Kamichu!

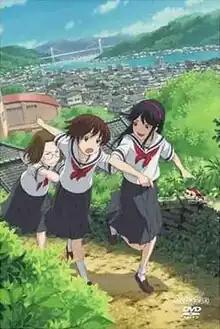
Cover of the first Japanese DVD, showing from left to right Mitsue, Yurie, and Matsuri

is a Japanese anime television series, strongly influenced by Shinto, that follows the adventures of teenage goddess Yurie Hitotsubashi and her friends. The title is short for . The series was created by , which is the joint pen name of producer Tomonori Ochikoshi, director Koji Masunari, and writer Hideyuki Kurata. It was broadcast by the anime television network Animax on its respective networks worldwide, including Japan, East Asia, South Asia, and Southeast Asia, where it received its first English-language broadcast.